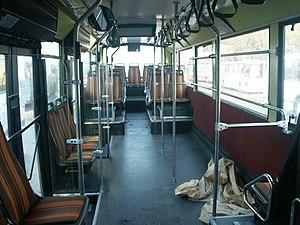
L’intérieur d’un Heuliez GX87S (n°500 des VFD).
L'Heuliez GX 107 est un autobus urbain fabriqué et commercialisé par le constructeur français Heuliez Bus de 1984 à 1996. Les versions midibus et articulé seront également disponibles, nommés GX 77H et GX 187.